Wychbury Obelisk

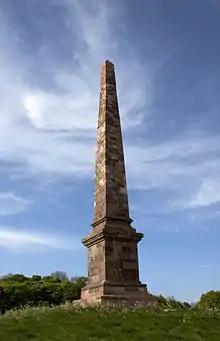
The Hagley Obelisk on Wychbury Hill

The Hagley Obelisk (also known as the Wychbury Obelisk and locally as Wychbury Monument) stands close to the summit of Wychbury Hill in Hagley, Worcestershire, approximately from the border with the West Midlands. Visible for miles around, and accessible from public footpaths, it was for a while connected with a murder victim discovered on the nearby Lyttelton estate.